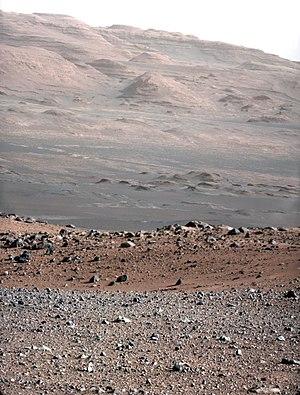
Mars Science Laboratory est une mission d'exploration de la planète Mars à l'aide d'un astromobile développé par le centre JPL associé à l'agence spatiale américaine de la NASA. La sonde spatiale est lancée le 26 novembre 2011 par un lanceur Atlas V. Le site d'atterrissage, sur lequel la sonde spatiale s'est posée le 6 août 2012, se situe dans le cratère Gale. Celui-ci présente dans un périmètre restreint donc compatible avec l'autonomie du rover, des formations reflétant les principales périodes géologiques de la planète dont celle — le Noachien — qui aurait pu permettre l'apparition d'organismes vivants. Au cours de sa mission, l'astromobile, nommé Curiosity, va rechercher si un environnement favorable à l'apparition de la vie a existé, analyser la composition minéralogique, étudier la géologie de la zone explorée et collecter des données sur la météorologie et les radiations qui atteignent le sol de la planète. La durée de la mission est fixée initialement à une année martienne soit environ 669 sols ou 687 jours terrestres.
L'exploration de Mars par Curiosity est le déroulement de la mission du rover de Mars Science Laboratory développé par la NASA sur la planète Mars après son atterrissage dans le cratère Gale le 6 août 2012. Le véhicule dispose de 75 kg d'équipements scientifiques et a pour objectif de déterminer si l'environnement martien a pu, dans le passé, permettre l'apparition de la vie.